Tarakan

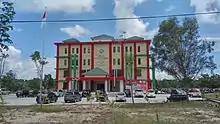
Borneo Tarakan University rector building

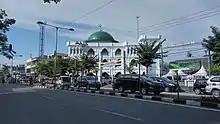
Al-Ma'arif Grand Mosque, Tarakan

There are 235 mosques, 93 churches, four Chinese Buddhist temples, and one Hindu temple. One of the biggest mosques, Al-Ma'arif Grand Mosque, was constructed in 1961 and is located in the Central Tarakan district. The only Hindu temple in the city, Pura Giri Jagat Nata, was inaugurated on 1994, and is used mostly by Balinese migrants. The Tarakan Islamic Center functions not only as a mosque but is also used for Islamic learning and various Islamic events. A popular local tourist spot, it was inaugurated in 2012.